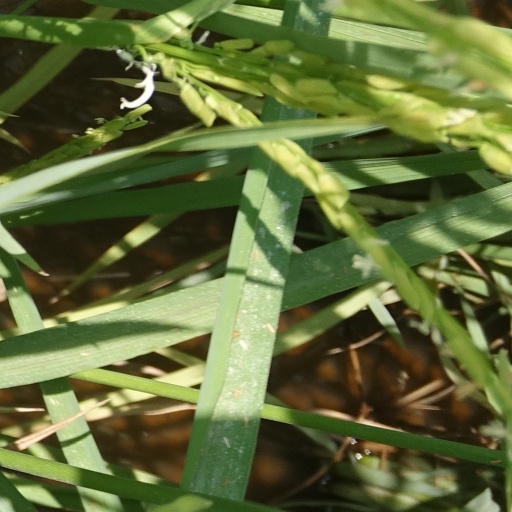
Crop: rice